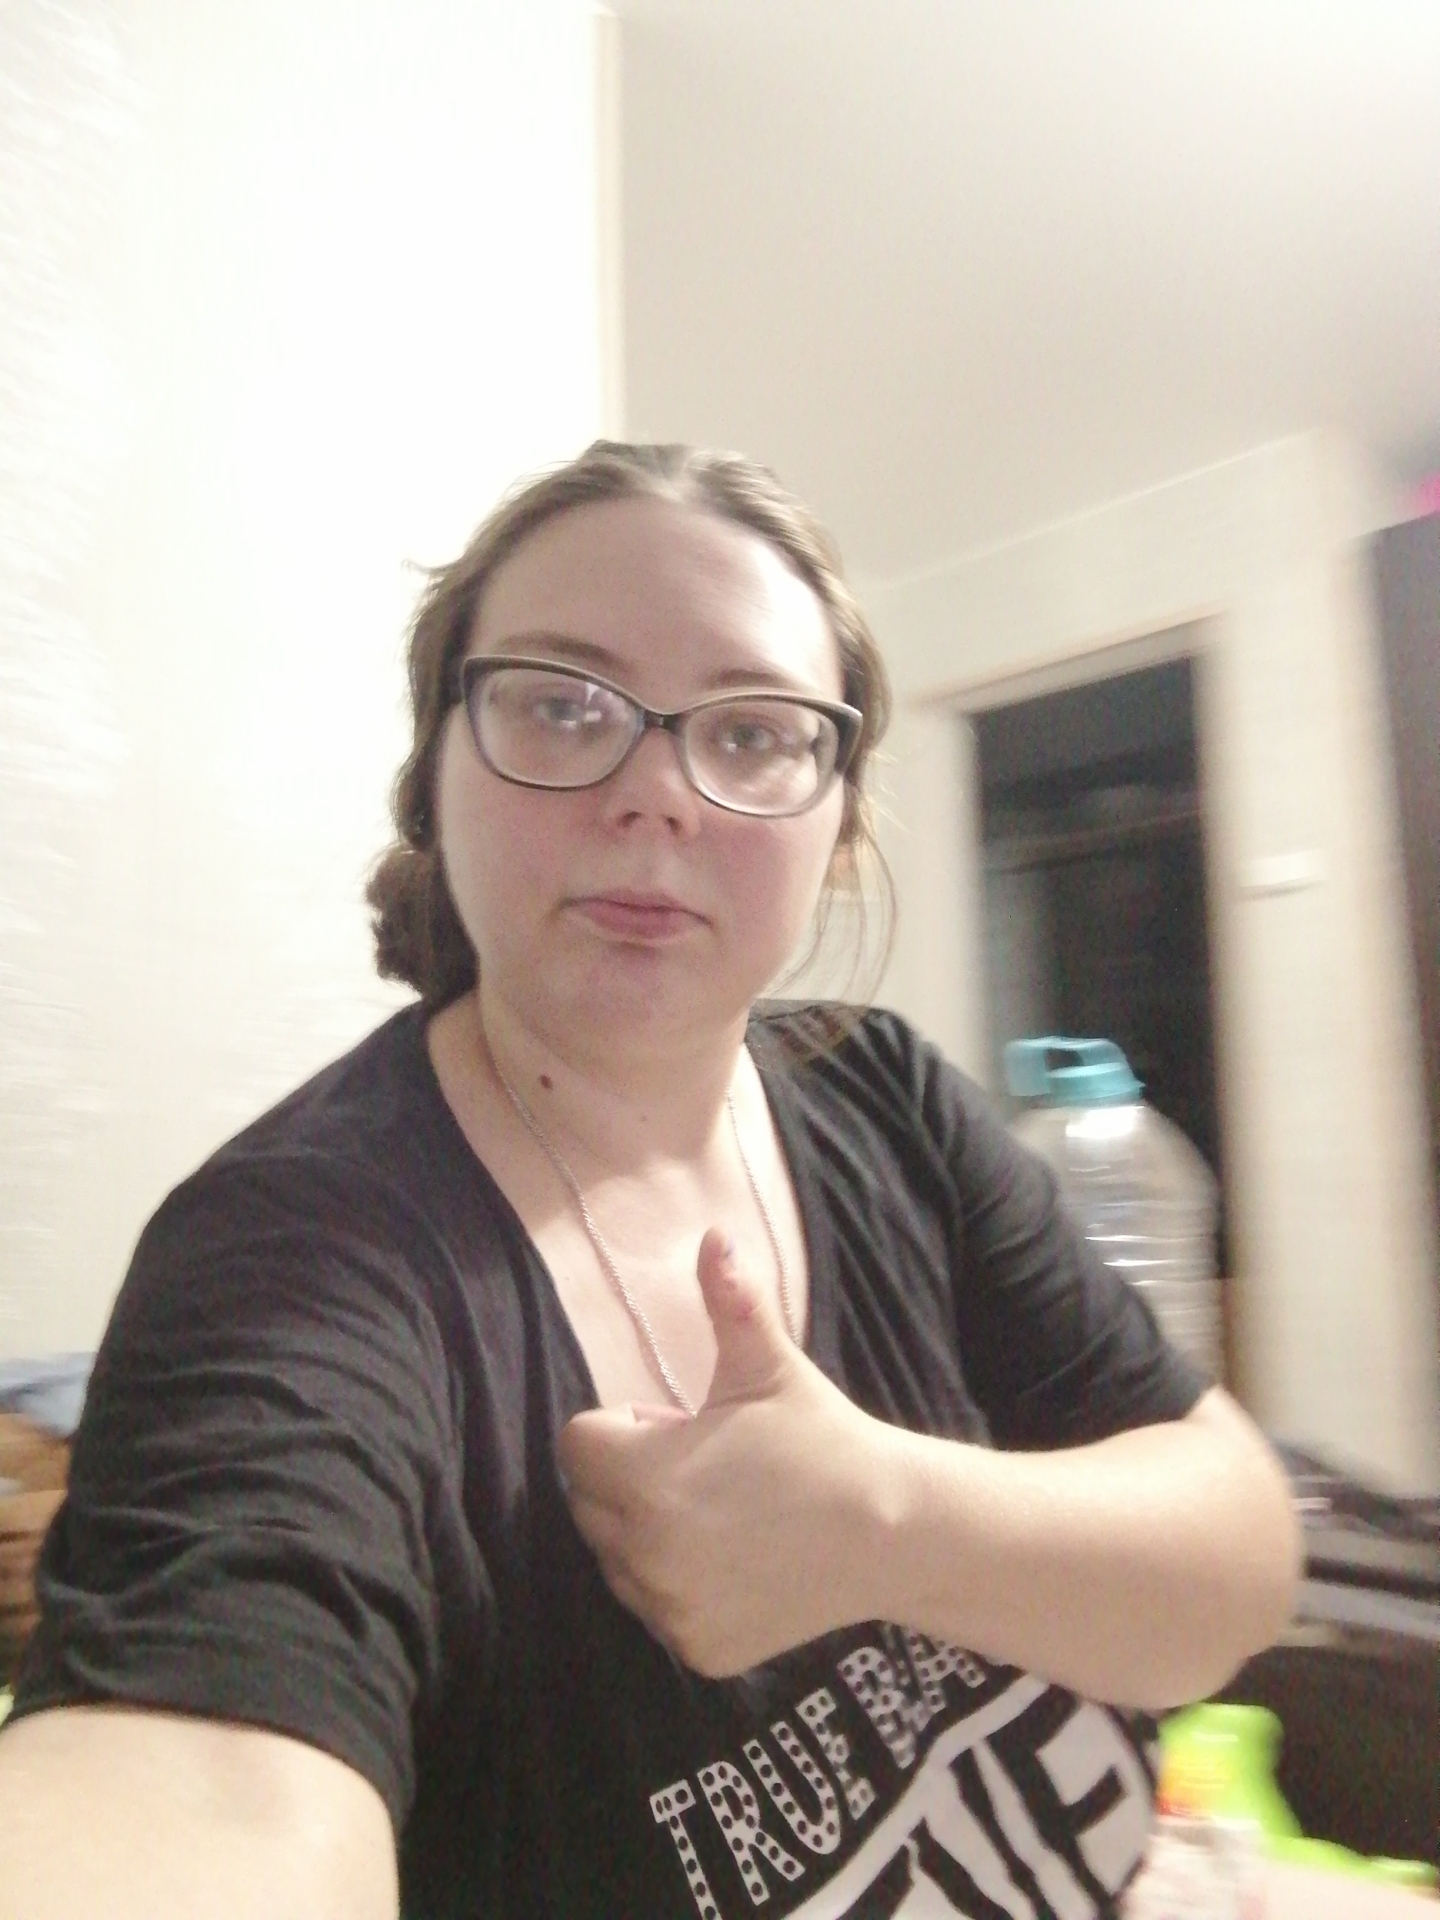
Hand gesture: like